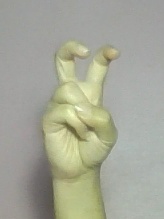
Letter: toot